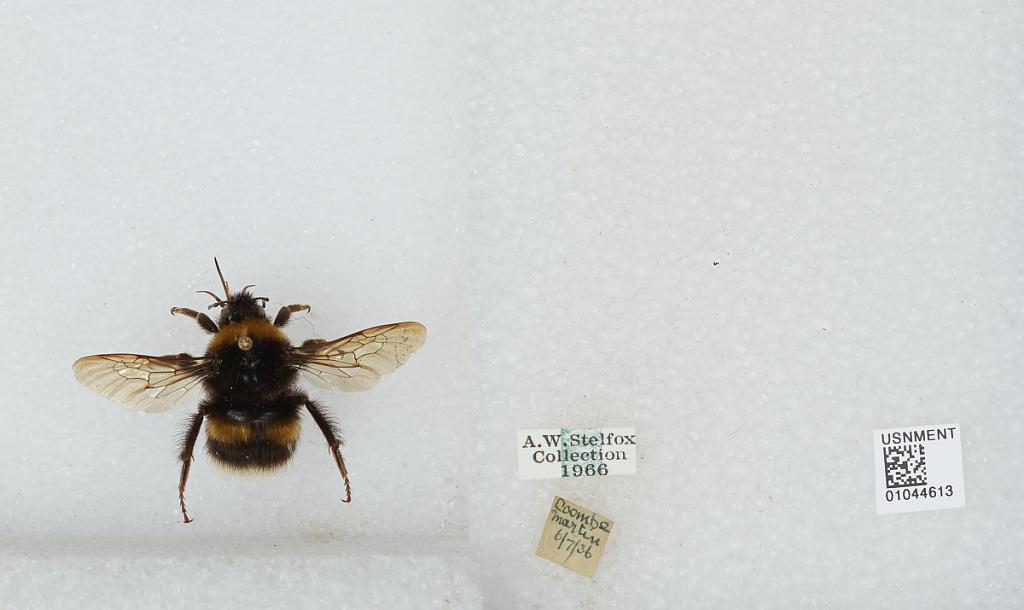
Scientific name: Bombus sp.
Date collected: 1936-7-6
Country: United Kingdom
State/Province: England
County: Devon
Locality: Combe Martin
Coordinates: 51.1995, -4.02423